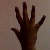
The image shows a hand gesture representing the number 5 in Indian Sign Language.